Oku no Hosomichi

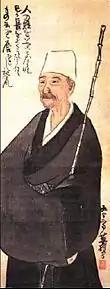
Bashō by Buson.

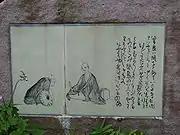
Bashō (right) and Sora (left) parted at Yamanaka Onsen

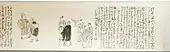
[Buson] Oku no Hosomichi Handscroll

"Oku no Hosomichi" was written based on a journey taken by Bashō in the late spring of 1689. He and his traveling companion Kawai Sora departed from Edo (modern-day Tokyo) for the northerly interior region known as Oku, propelled mostly by a desire to see the places about which the old poets wrote in an effort to "renew his own art." Specifically, he was emulating Saigyō, whom Bashō praised as the greatest waka poet; Bashō made a point of visiting all the sites mentioned in Saigyō's verse. Travel in those days was very dangerous, but Bashō was committed to a kind of poetic ideal of wandering. He traveled for about 156 days altogether, covering almost , mostly on foot. Of all of Bashō's works, this is the best known.